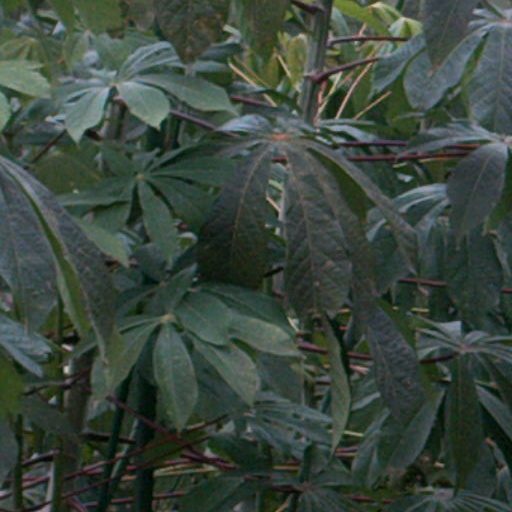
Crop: cassava